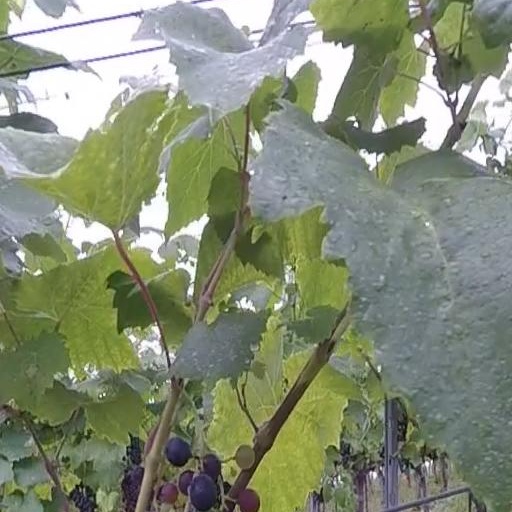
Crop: grape